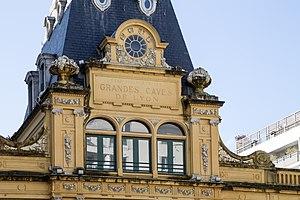
Détail de la façade du bâtiment des Grandes Caves de Lyon dans le quartier Sans Souci
Sans Souci - Dauphiné, parfois dénommé à l'inverse Dauphiné - Sans Souci ou plus simplement Sans Souci, est un quartier du 3ᵉ arrondissement de la ville de Lyon situé entre les quartiers de la Villette, Montchat et Monplaisir.